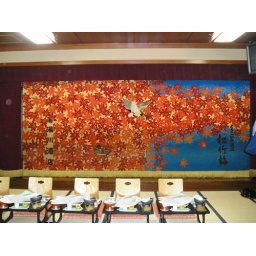
orange wall in the dinner room that turns into...